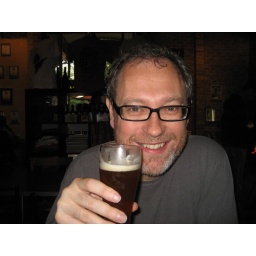
rained in at the bridge road brewery